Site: brandenburg
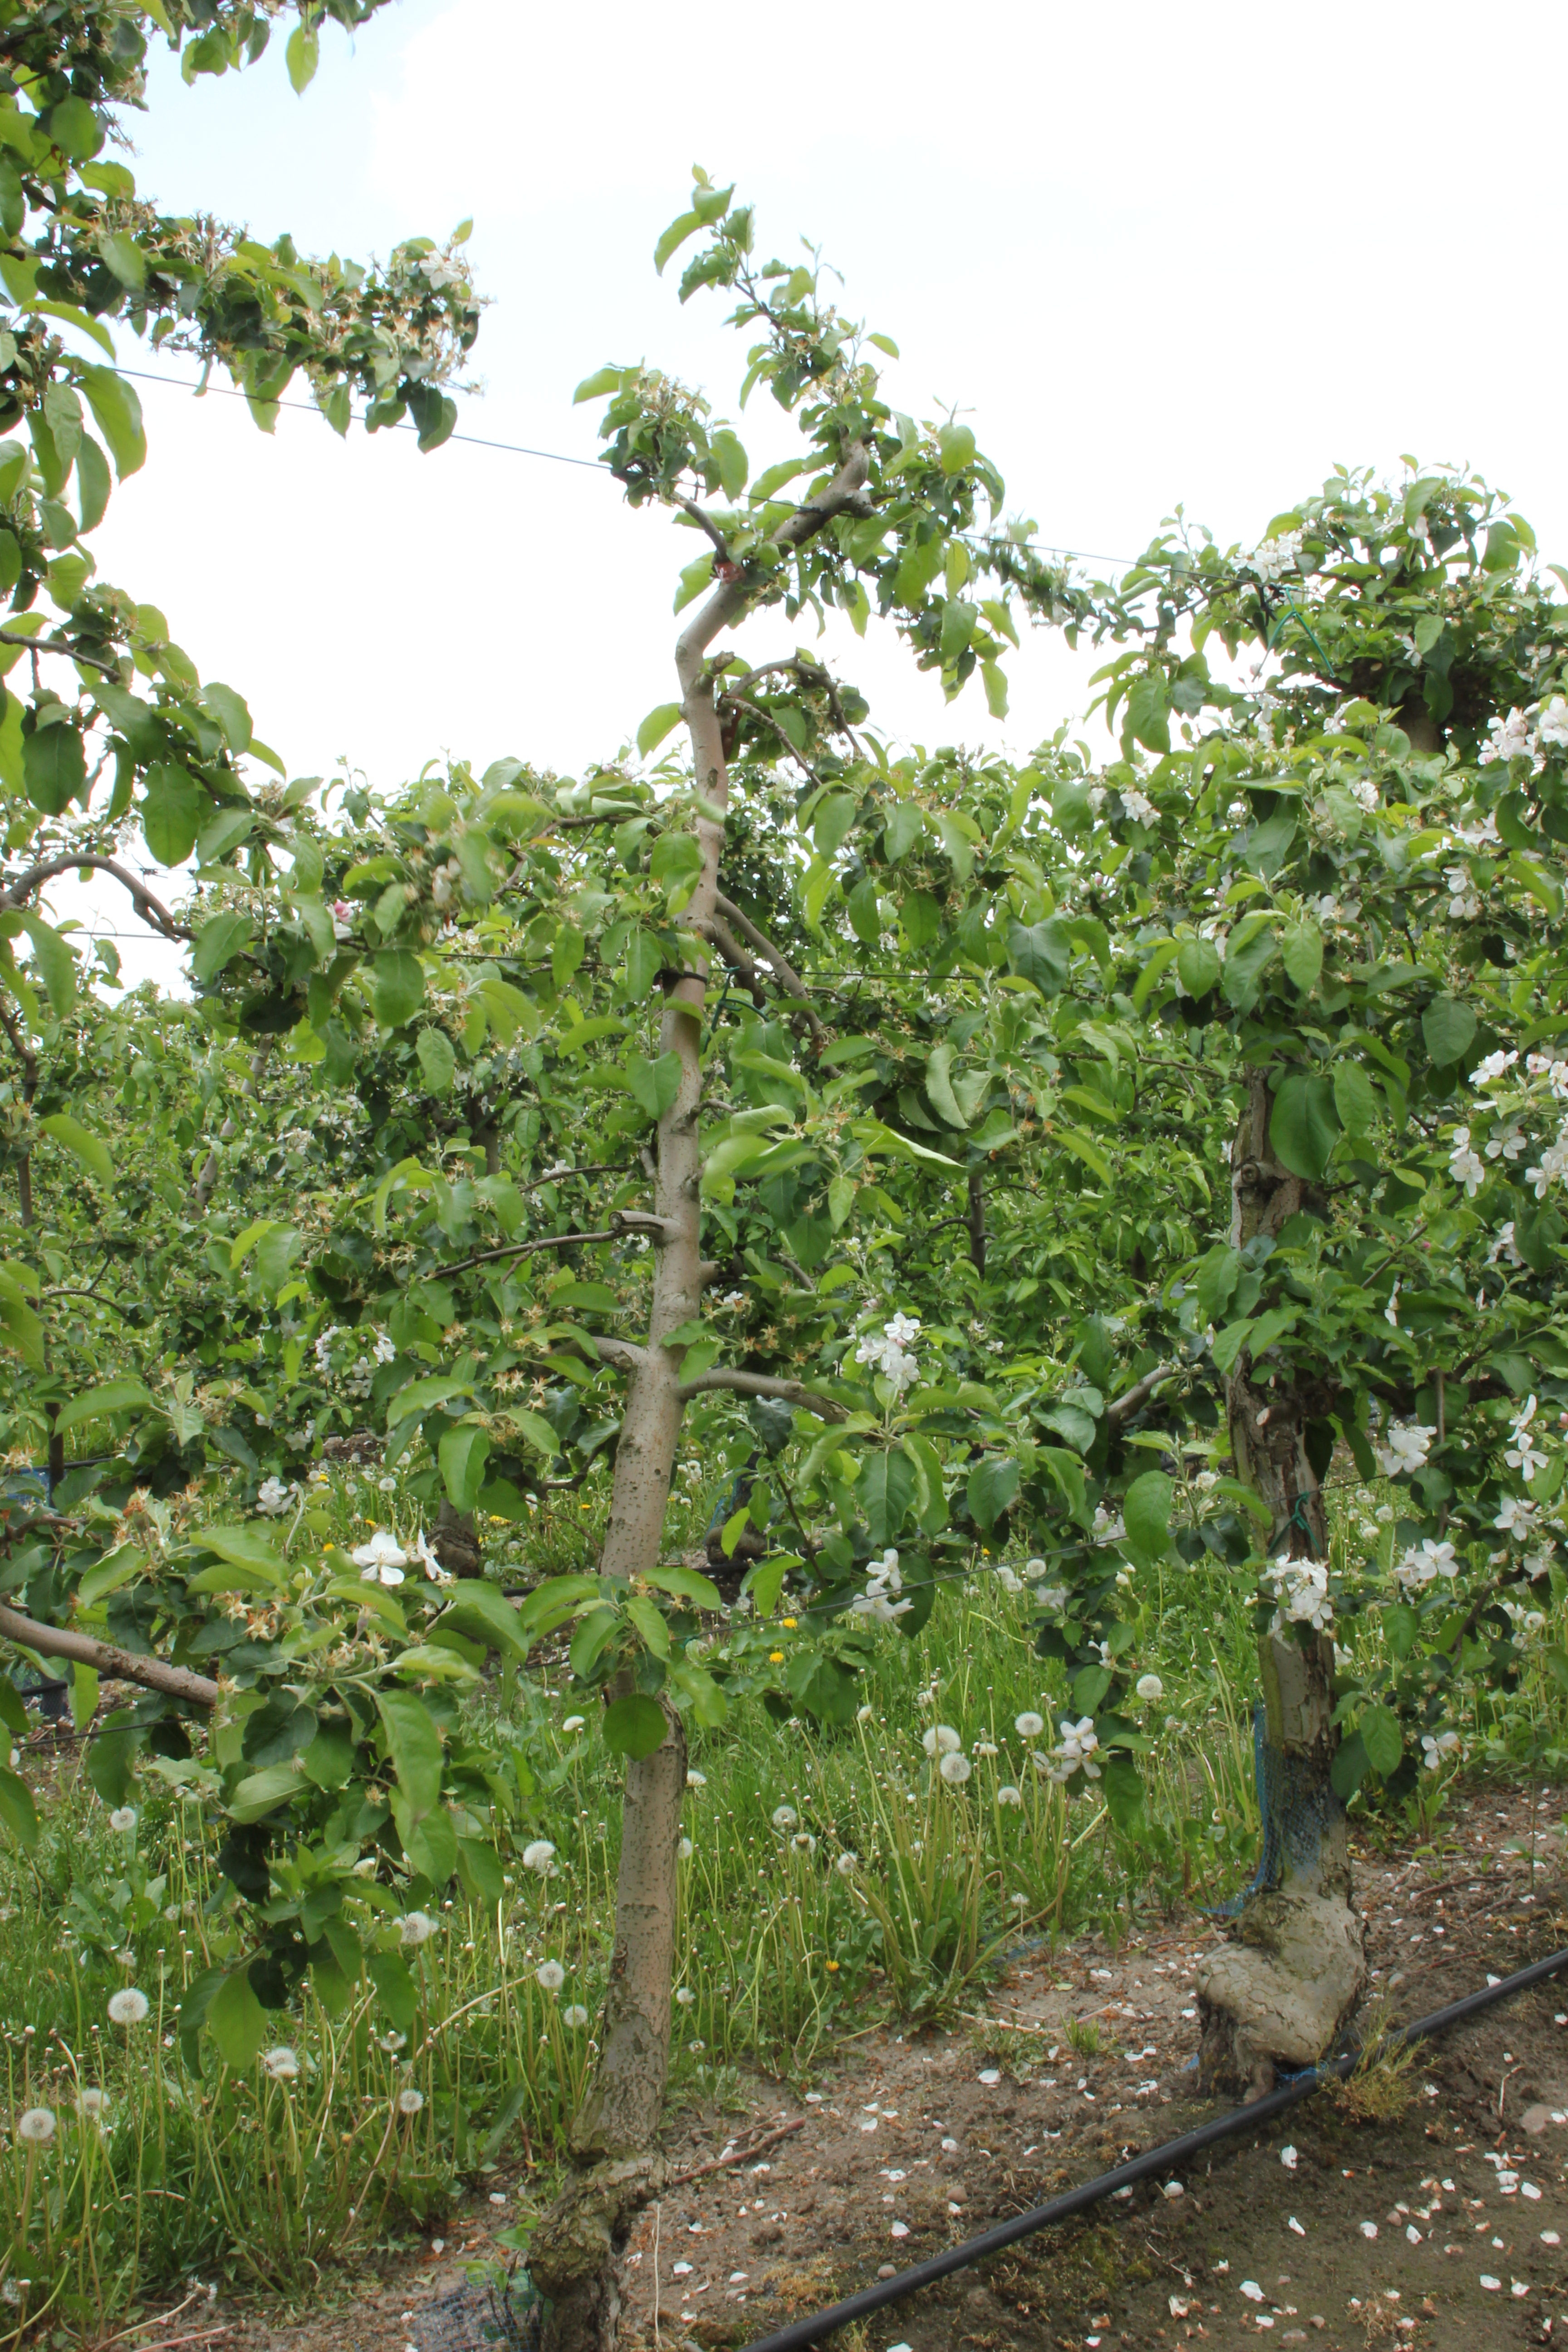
Growth stage (BBCH 67): Flowering